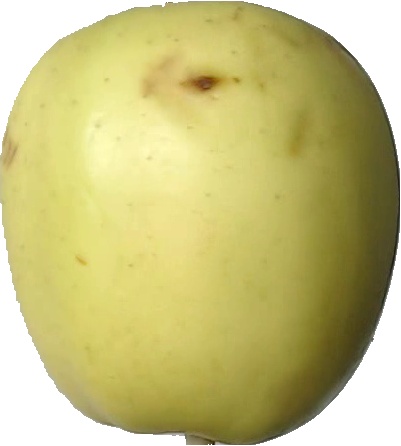
Label: apple_golden_2